Garden roses

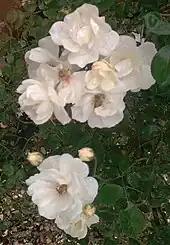
Hybrid musk rose 'Moonlight' (Pemberton 1913)

The China roses, based on "Rosa chinensis", have been cultivated in East Asia for centuries. They have been cultivated in Western Europe since the late 18th century. They contribute much to the parentage of today's hybrid roses, and they brought a change to the form of the flowers then cultivated in Europe. Compared with the older rose classes known in Europe, the Chinese roses had less fragrant, smaller blooms carried over twiggier, more cold-sensitive shrubs. However they could bloom repeatedly throughout the summer and into late autumn, unlike their European counterparts. The flowers of China roses were also notable for their tendency to "suntan," or darken over time unlike other blooms which tended to fade after opening. This made them highly desirable for hybridisation purposes in the early 19th century. According to Graham Stuart Thomas, China roses are the class upon which modern roses are built. Today's exhibition rose owes its form to the China genes, and the China roses also brought slender buds which unfurl when opening. Tradition holds that four "stud China" roses—'Slater's Crimson China' (1792), 'Parsons' Pink China' (1793), and the Tea roses 'Hume's Blush Tea-scented China' (1809) and 'Parks' Yellow Tea-scented China' (1824)—were brought to Europe in the late 18th and early 19th centuries; in fact there were rather more, at least five Chinas not counting the Teas having been imported. This brought about the creation of the first classes of repeat-flowering Old Garden Roses, and later the Modern Garden Roses. Examples: 'Old Blush China', 'Mutabilis' (Butterfly Rose), 'Cramoisi Superieur'.